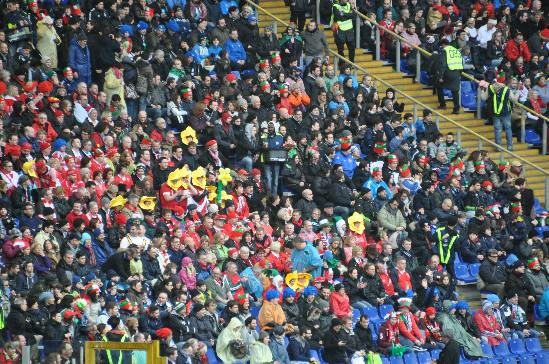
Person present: Yes